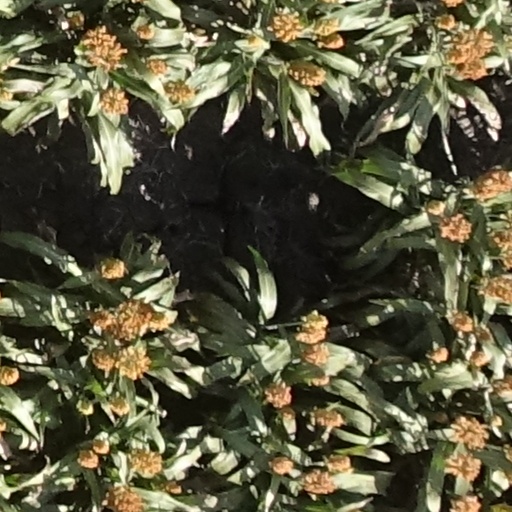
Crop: sorghum